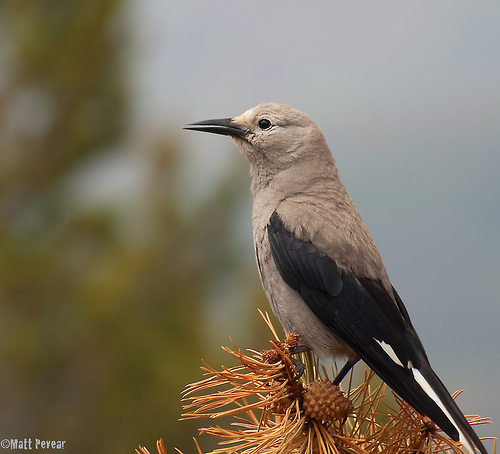
a long and narrow bird with light gray crown, neck and breast, black primaries and a long black bill.
this bird is completely grey with a black and white stripe on its wing.
the beige bird has black wings with white inner rectrices. the bill is narrow and pointed downward.
this bird has a speckled belly and breast with a long pointy bill.
this bird is grey with black on its wings and has a long, pointy beak.
this bird is a sandy gray color with dark black wings.
a gray bird with a sharp pointed beak and black wings with a few white feathers in the primaries.
this bird has wings that are black and has a brown body
this bird is a grayish-tan color, with black wings, and also has a thin long beak.
this bird has mainly brown grey feathers on its body and black and white feathers on its wings and a long black beak.
Species: Clark Nutcracker